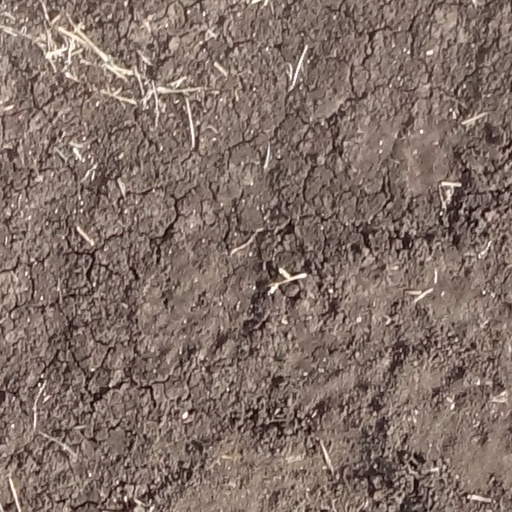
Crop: sorghum